Inagaki Toshijiro

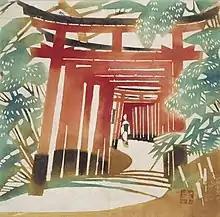
A dyed painting of the Fushimi Inari Shrine

After graduation, Inagaki worked at the Matsuzakaya department store, where he learned to dye cloth. He left the department store in 1931 to focus on his art. In 1938, he began to dye screen paintings using the yuzen method of dyeing. He won an award at the Kokugakai exhibition in 1940, but he entered the spotlight when one of his paintings was selected at the Nitten exhibition in 1941. He was selected twice more after that.